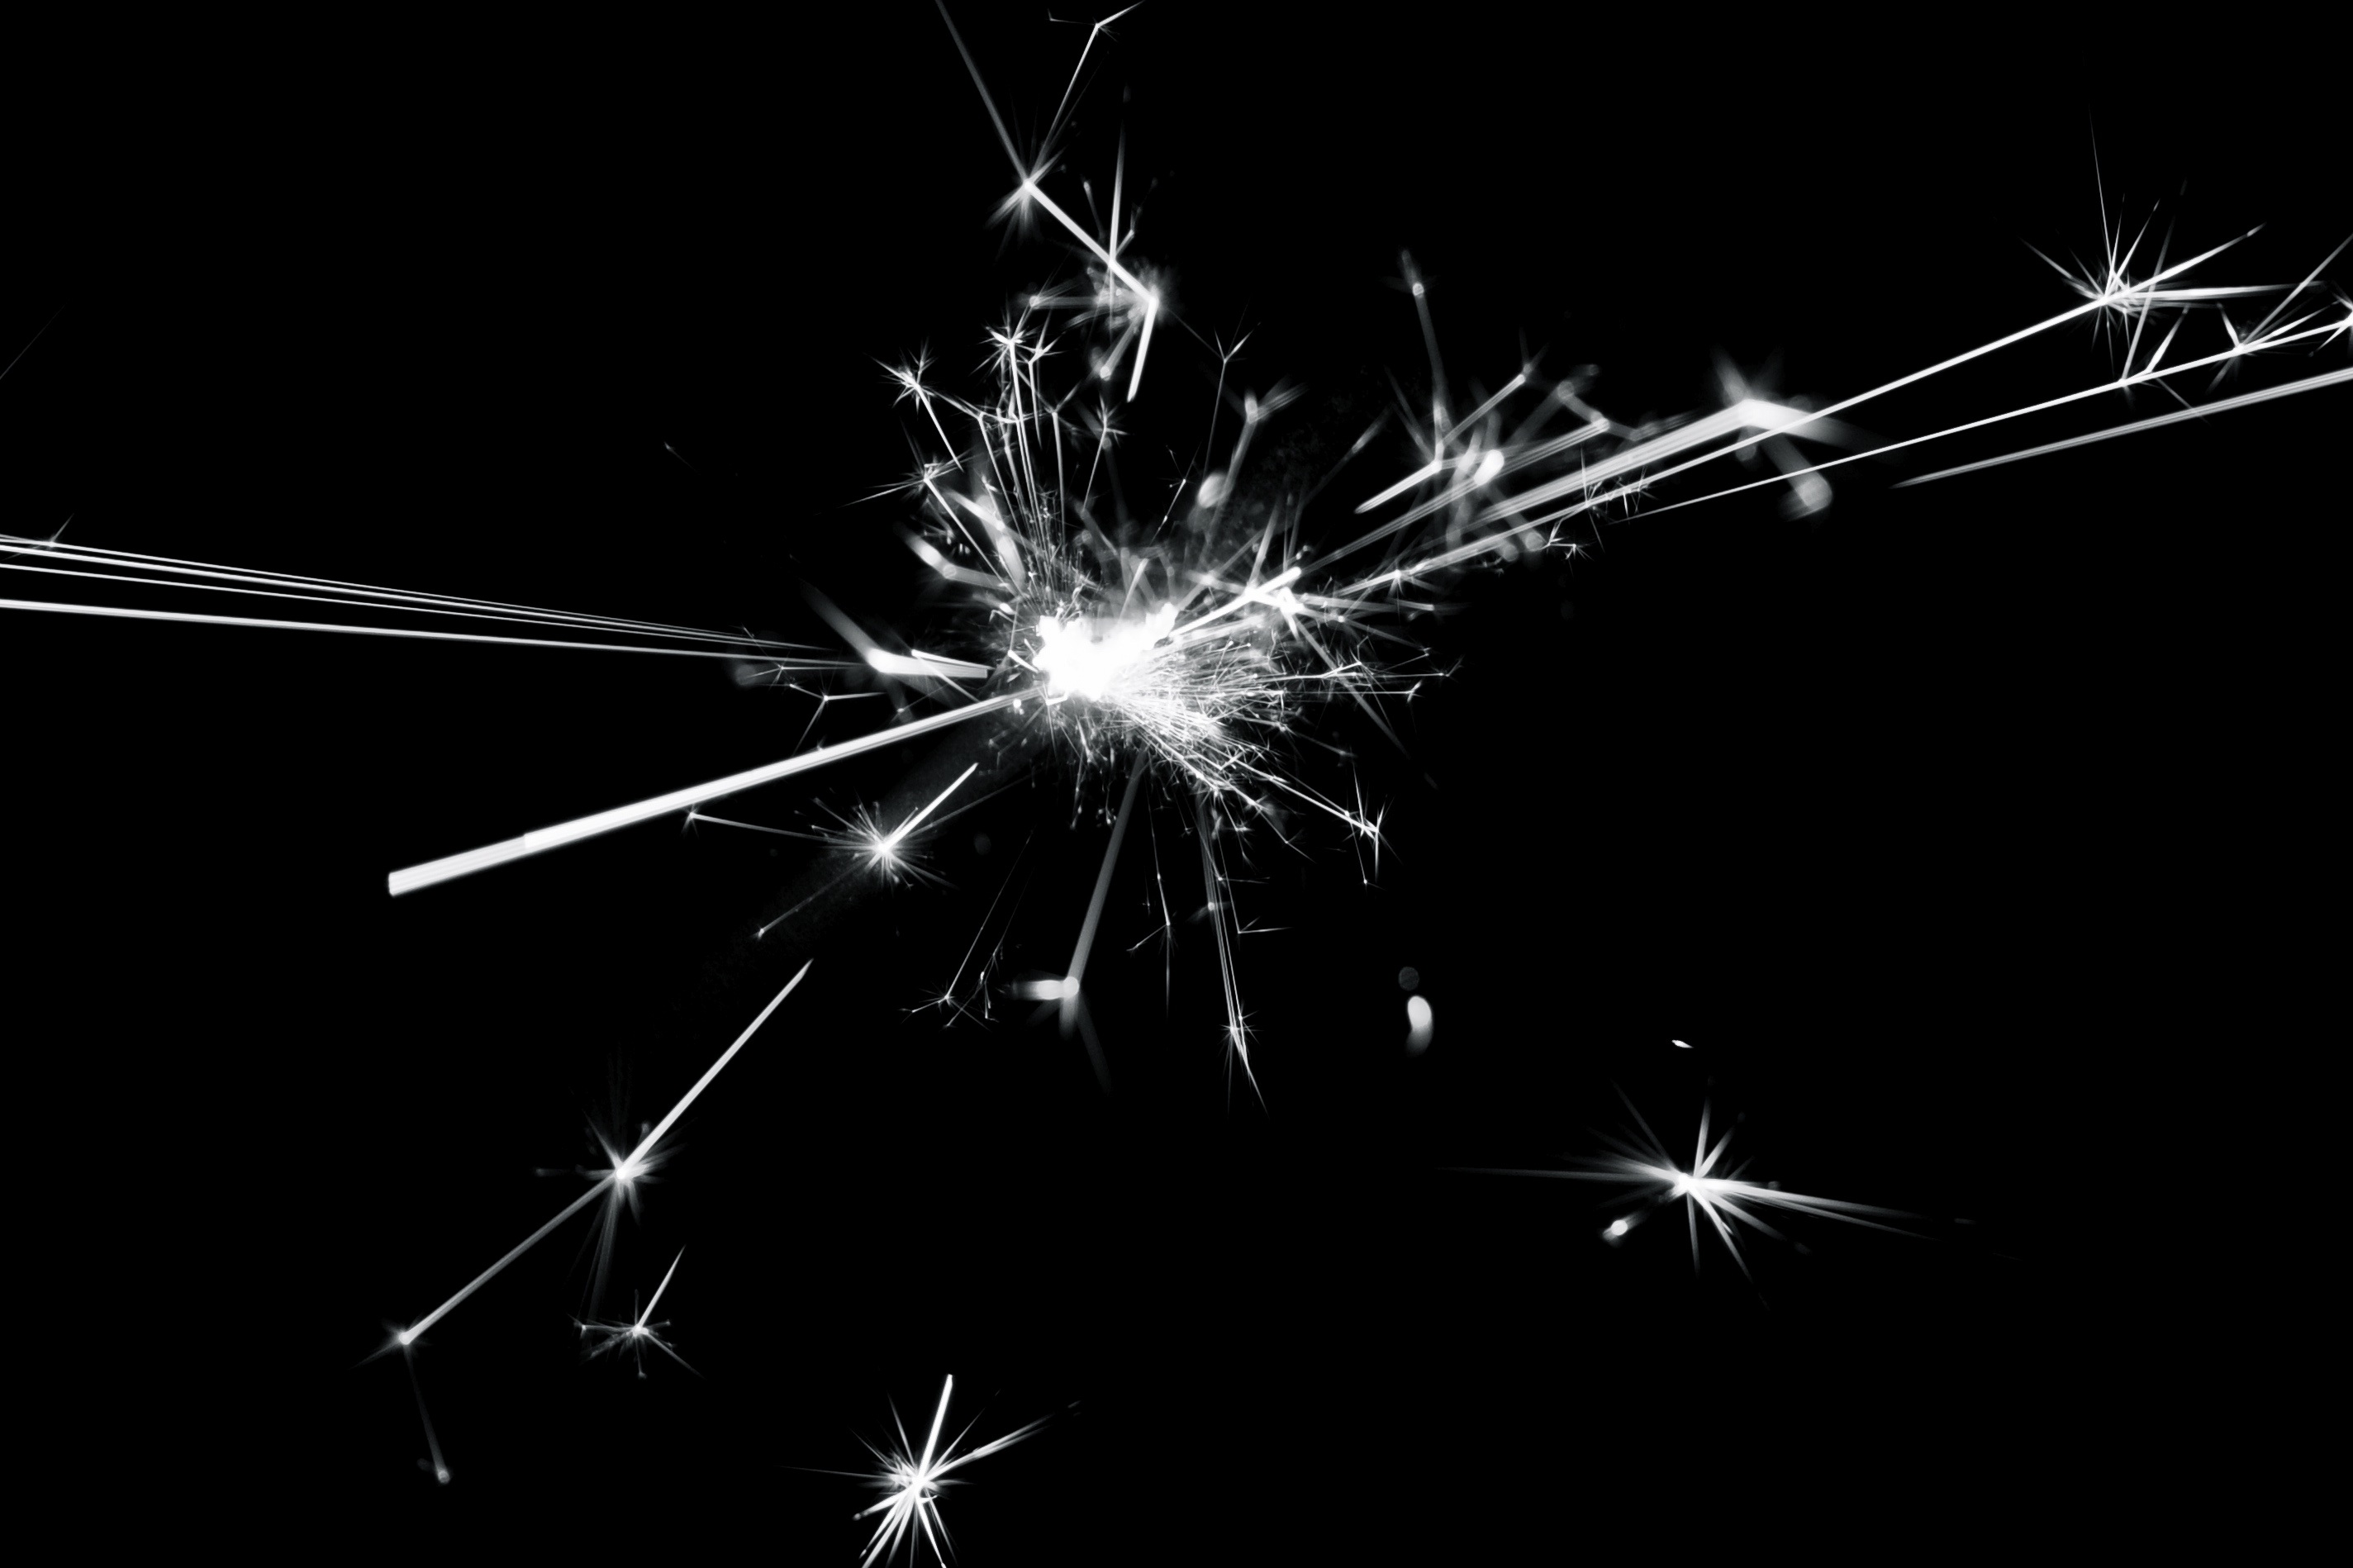
light, black and white, star, flower, sparkler, line, spray, darkness, monochrome, radio, prost, macro photography, new year's eve, anniversary sparkler, monochrome photography